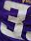
Number: 3